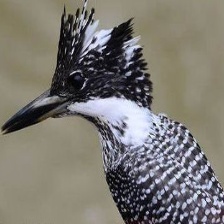
Species: CRESTED KINGFISHER
Scientific name: MEGACERYLE LUGUBRIS